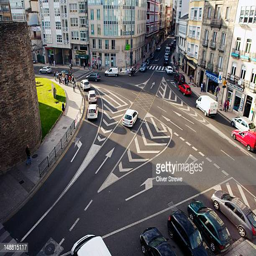
overhead of street outside the walls .